Adrian Frutiger

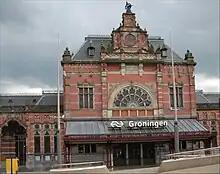
Frutiger in use by the Dutch rail system

Charles Peignot envisioned a large, unified font family, that might be set in both the metal and the photo-composition systems. Impressed by the success of the Bauer foundry's Futura typeface, Peignot encouraged a new, geometric sans-serif type in competition. Frutiger disliked the regimentation of Futura, and persuaded Peignot that the new sans-serif should be based on the realist (neo-grotesque) model. The 1898 face, Akzidenz-Grotesk, is cited as the primary model. To maintain unity across the 21 variants, each weight and width, in roman (upright) and oblique (slanted), was drawn and approved before any matrices were cut. In the Univers font, Frutiger introduced his two-digit numeration; the first digit (3 though 8) indicates the weight, "3" the lightest, "8" the heaviest. The second digit indicates the face-width and either roman or oblique. It was marketed with a design inspired by the periodic table. The response to Univers was immediate and positive; he claimed it became the model for his future typefaces. His slab serif designs Serifa (1967) and Glypha (1977) are directly based upon it.